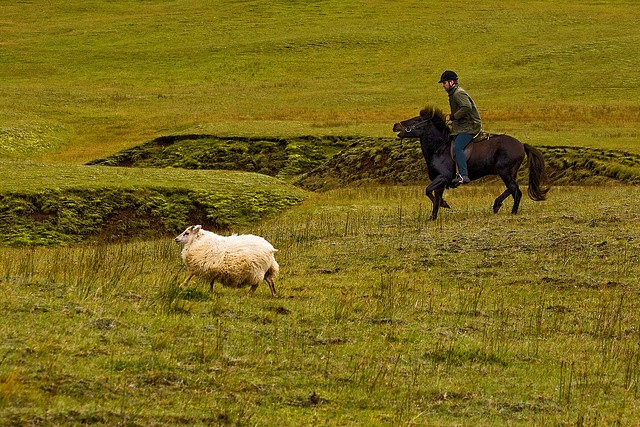
A man riding a horse near a sheep in a field.
A sheep running next to a man on a  horse.
A white sheep standing next to a man on a horse.
The cowboy is concerned about the safety of the sheep.
A sheep runs from a cowboy on horseback.